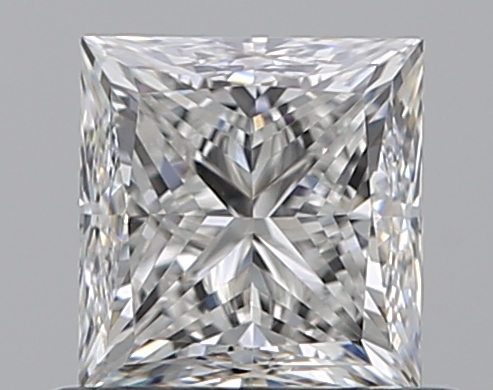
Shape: princess
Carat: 0.7
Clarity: VS1
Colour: F
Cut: GD
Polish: EX
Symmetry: VG
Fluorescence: N
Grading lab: GIA
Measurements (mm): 4.74 x 4.56 x 3.49